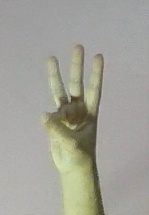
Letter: thaa